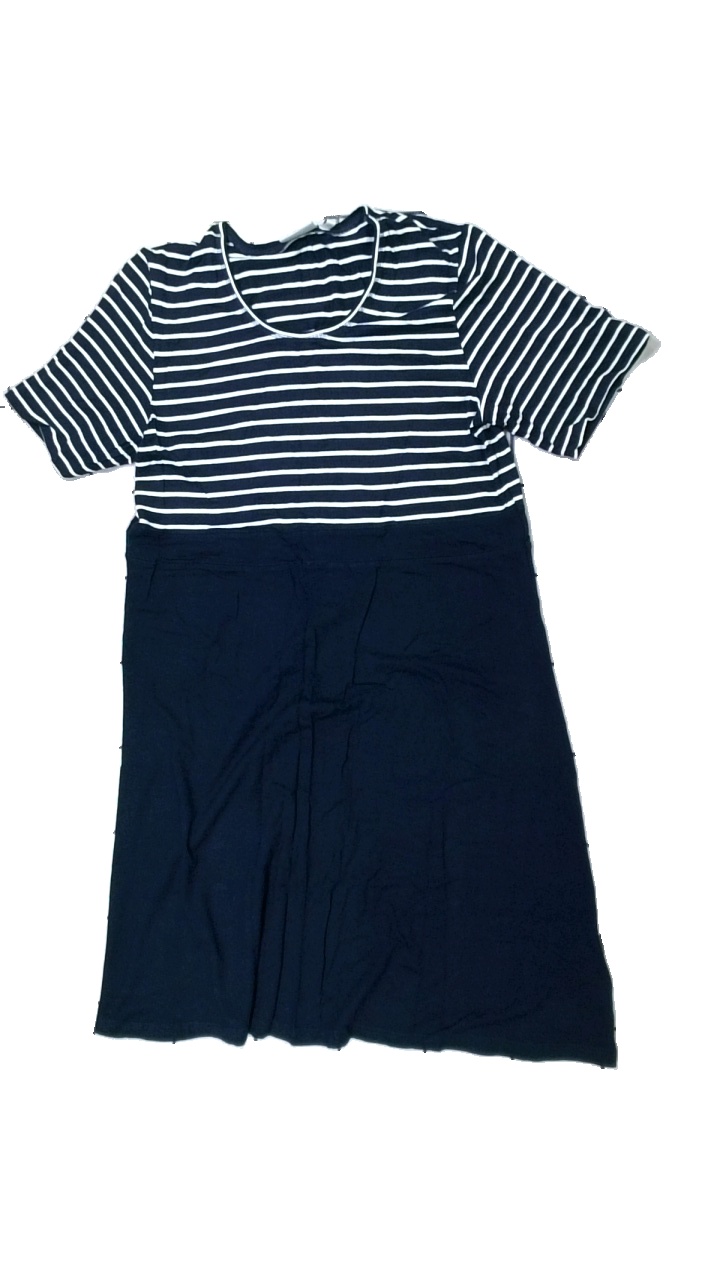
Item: Dress (Ladies)
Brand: Isolde
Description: randig långklänning
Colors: White, Blue
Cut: C-collar
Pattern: Striped
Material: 100% viskos
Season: All
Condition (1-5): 4
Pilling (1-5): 3
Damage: nopprigt
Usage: Export
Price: <50